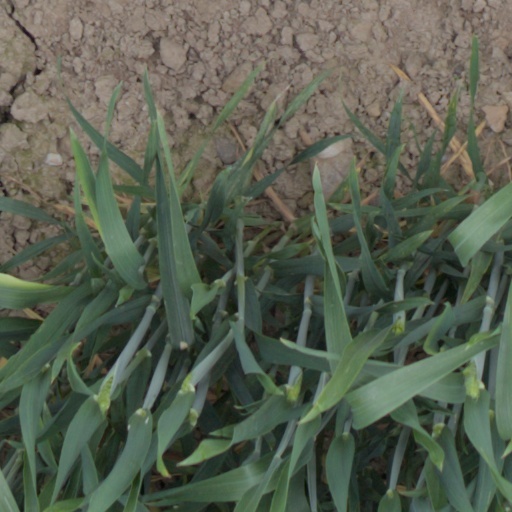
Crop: wheat